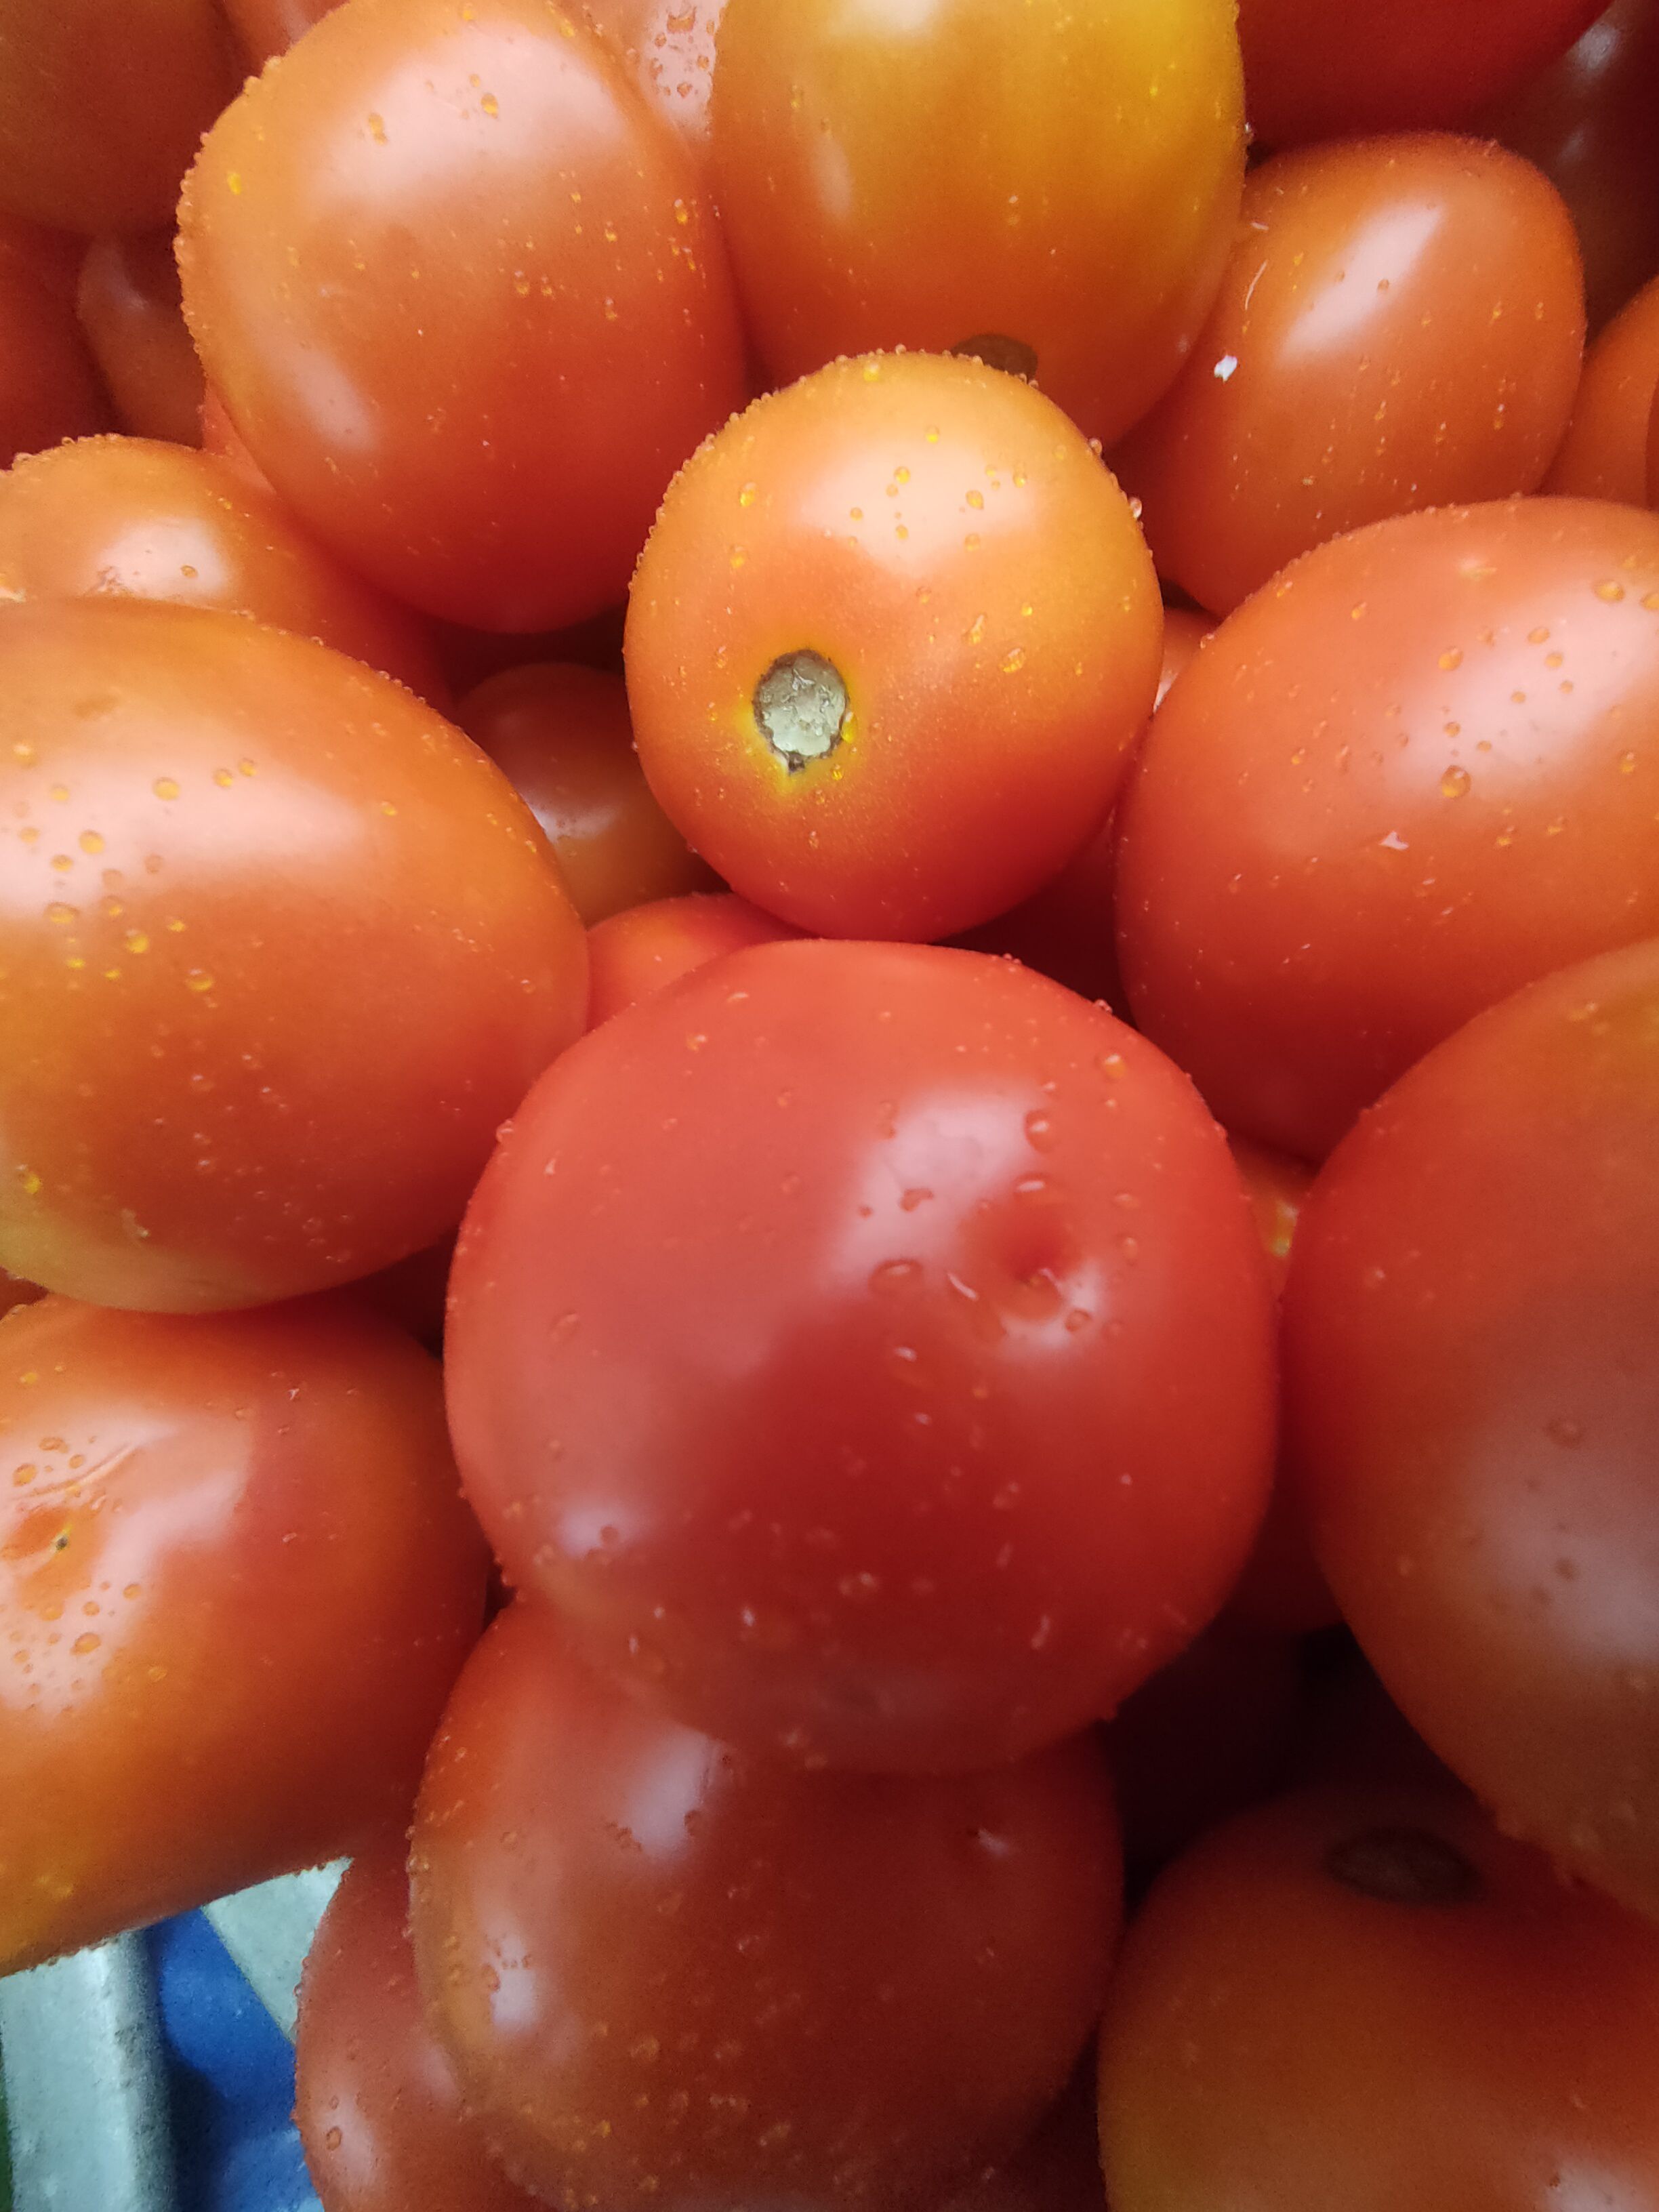
Label: Solanum Iycopersicum